Jáder Obrian

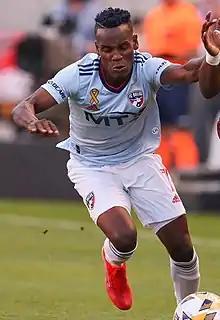
Obrian with FC Dallas in 2021

Jáder Rafael Obrian Arias (born 18 May 1995) is a Colombian footballer who plays as a winger for Austin FC in MLS.